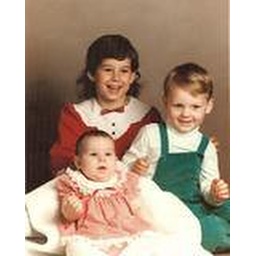
that's me in the pink dress.....and bozo...and our sister in the red dress